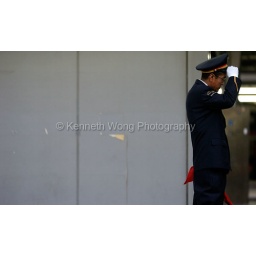
A train conductor adjusts his hat at a Metro station in Nagoya, Japan.